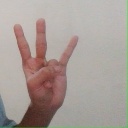
अक्षर: क्ष